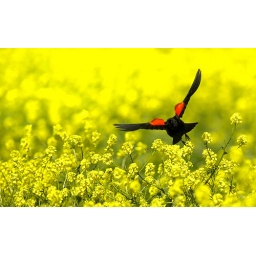
A redwing blackbird looks for a landing spot in a field of mustard. Tribune Photo/ Jayson Mellom